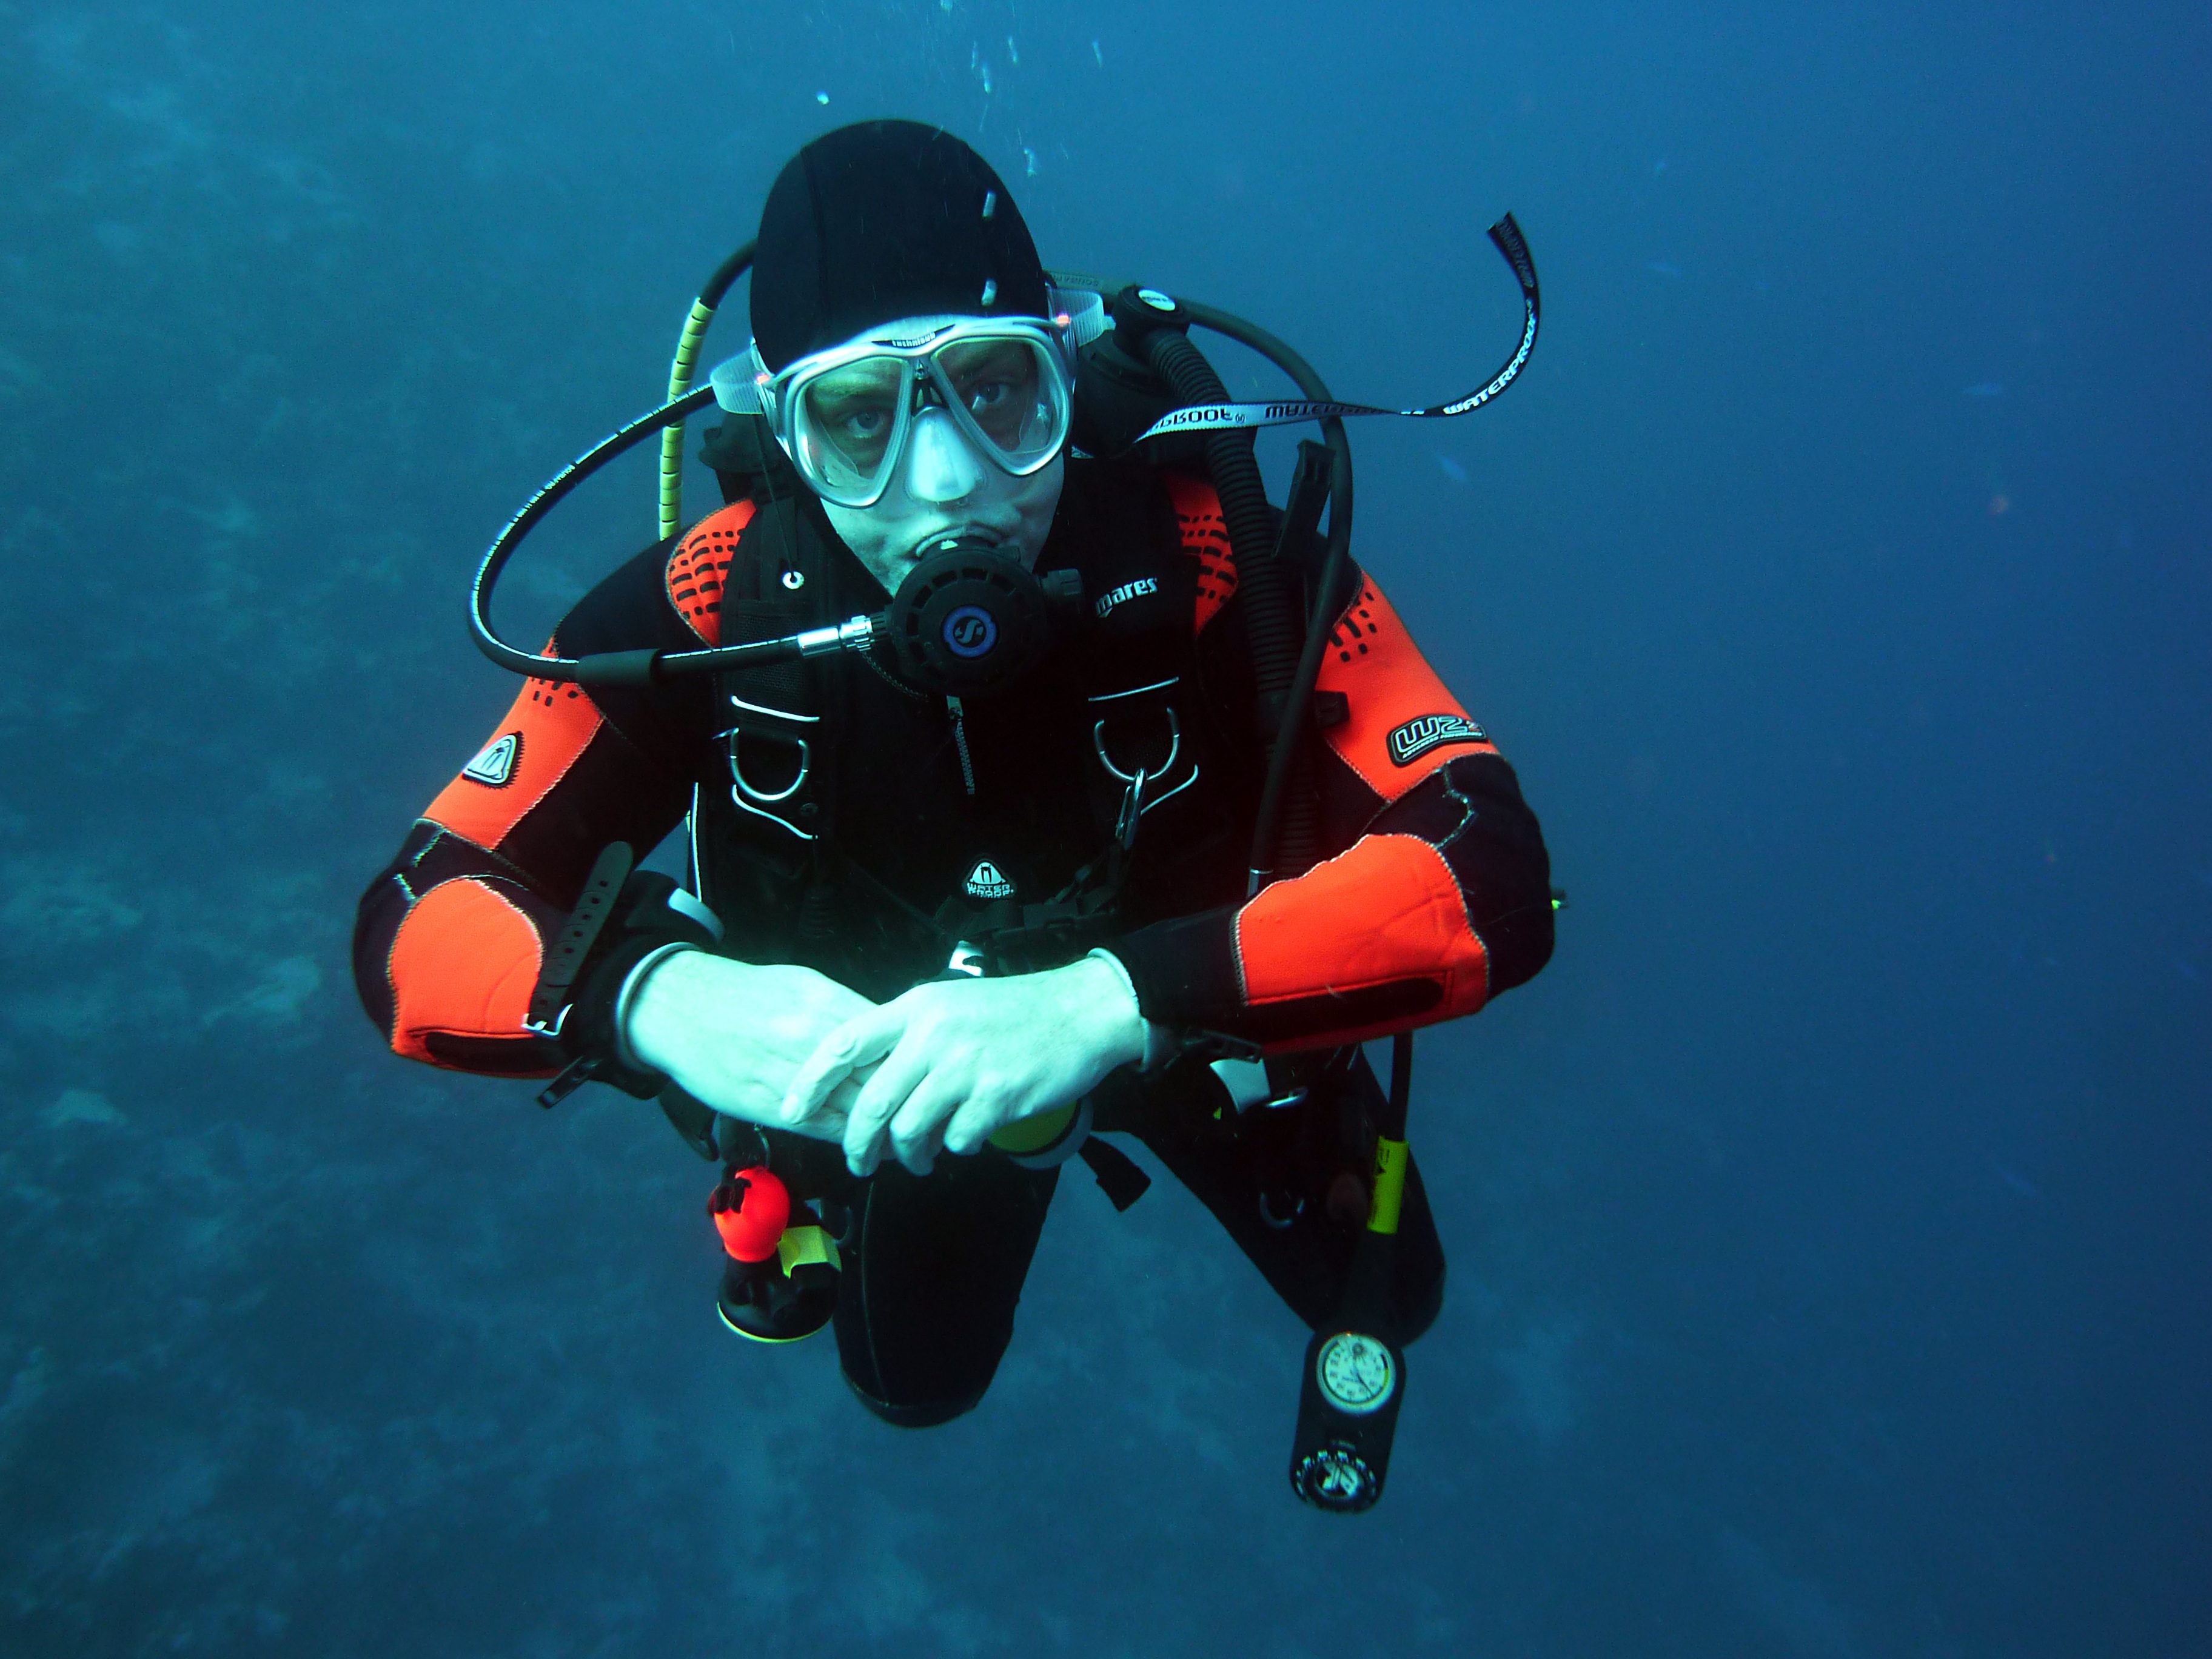
man, water, alone, recreation, diving, underwater, biology, extreme sport, dive, sports, maritime, underwater world, water sport, scuba diving, outdoor recreation, scuba divers, marine biology, underwater diving, diving equipment, divemaster